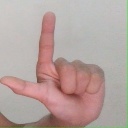
अक्षर: ल